Cariz Point

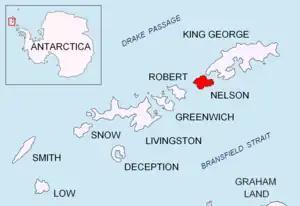
Location of Nelson Island in the South Shetland Islands.

Cariz Point (Agrelo Point) is the rocky north extremity of Nelson Island in the South Shetland Islands, Antarctica. It forms the east entrance point of Quesada Cove and is located at , which is 2.5 km northeast of Meana Point, 3.7 km west-northwest of Rip Point, and 1.7 km southwest of Exotic Point on King George Island. British mapping of the area in 1968.